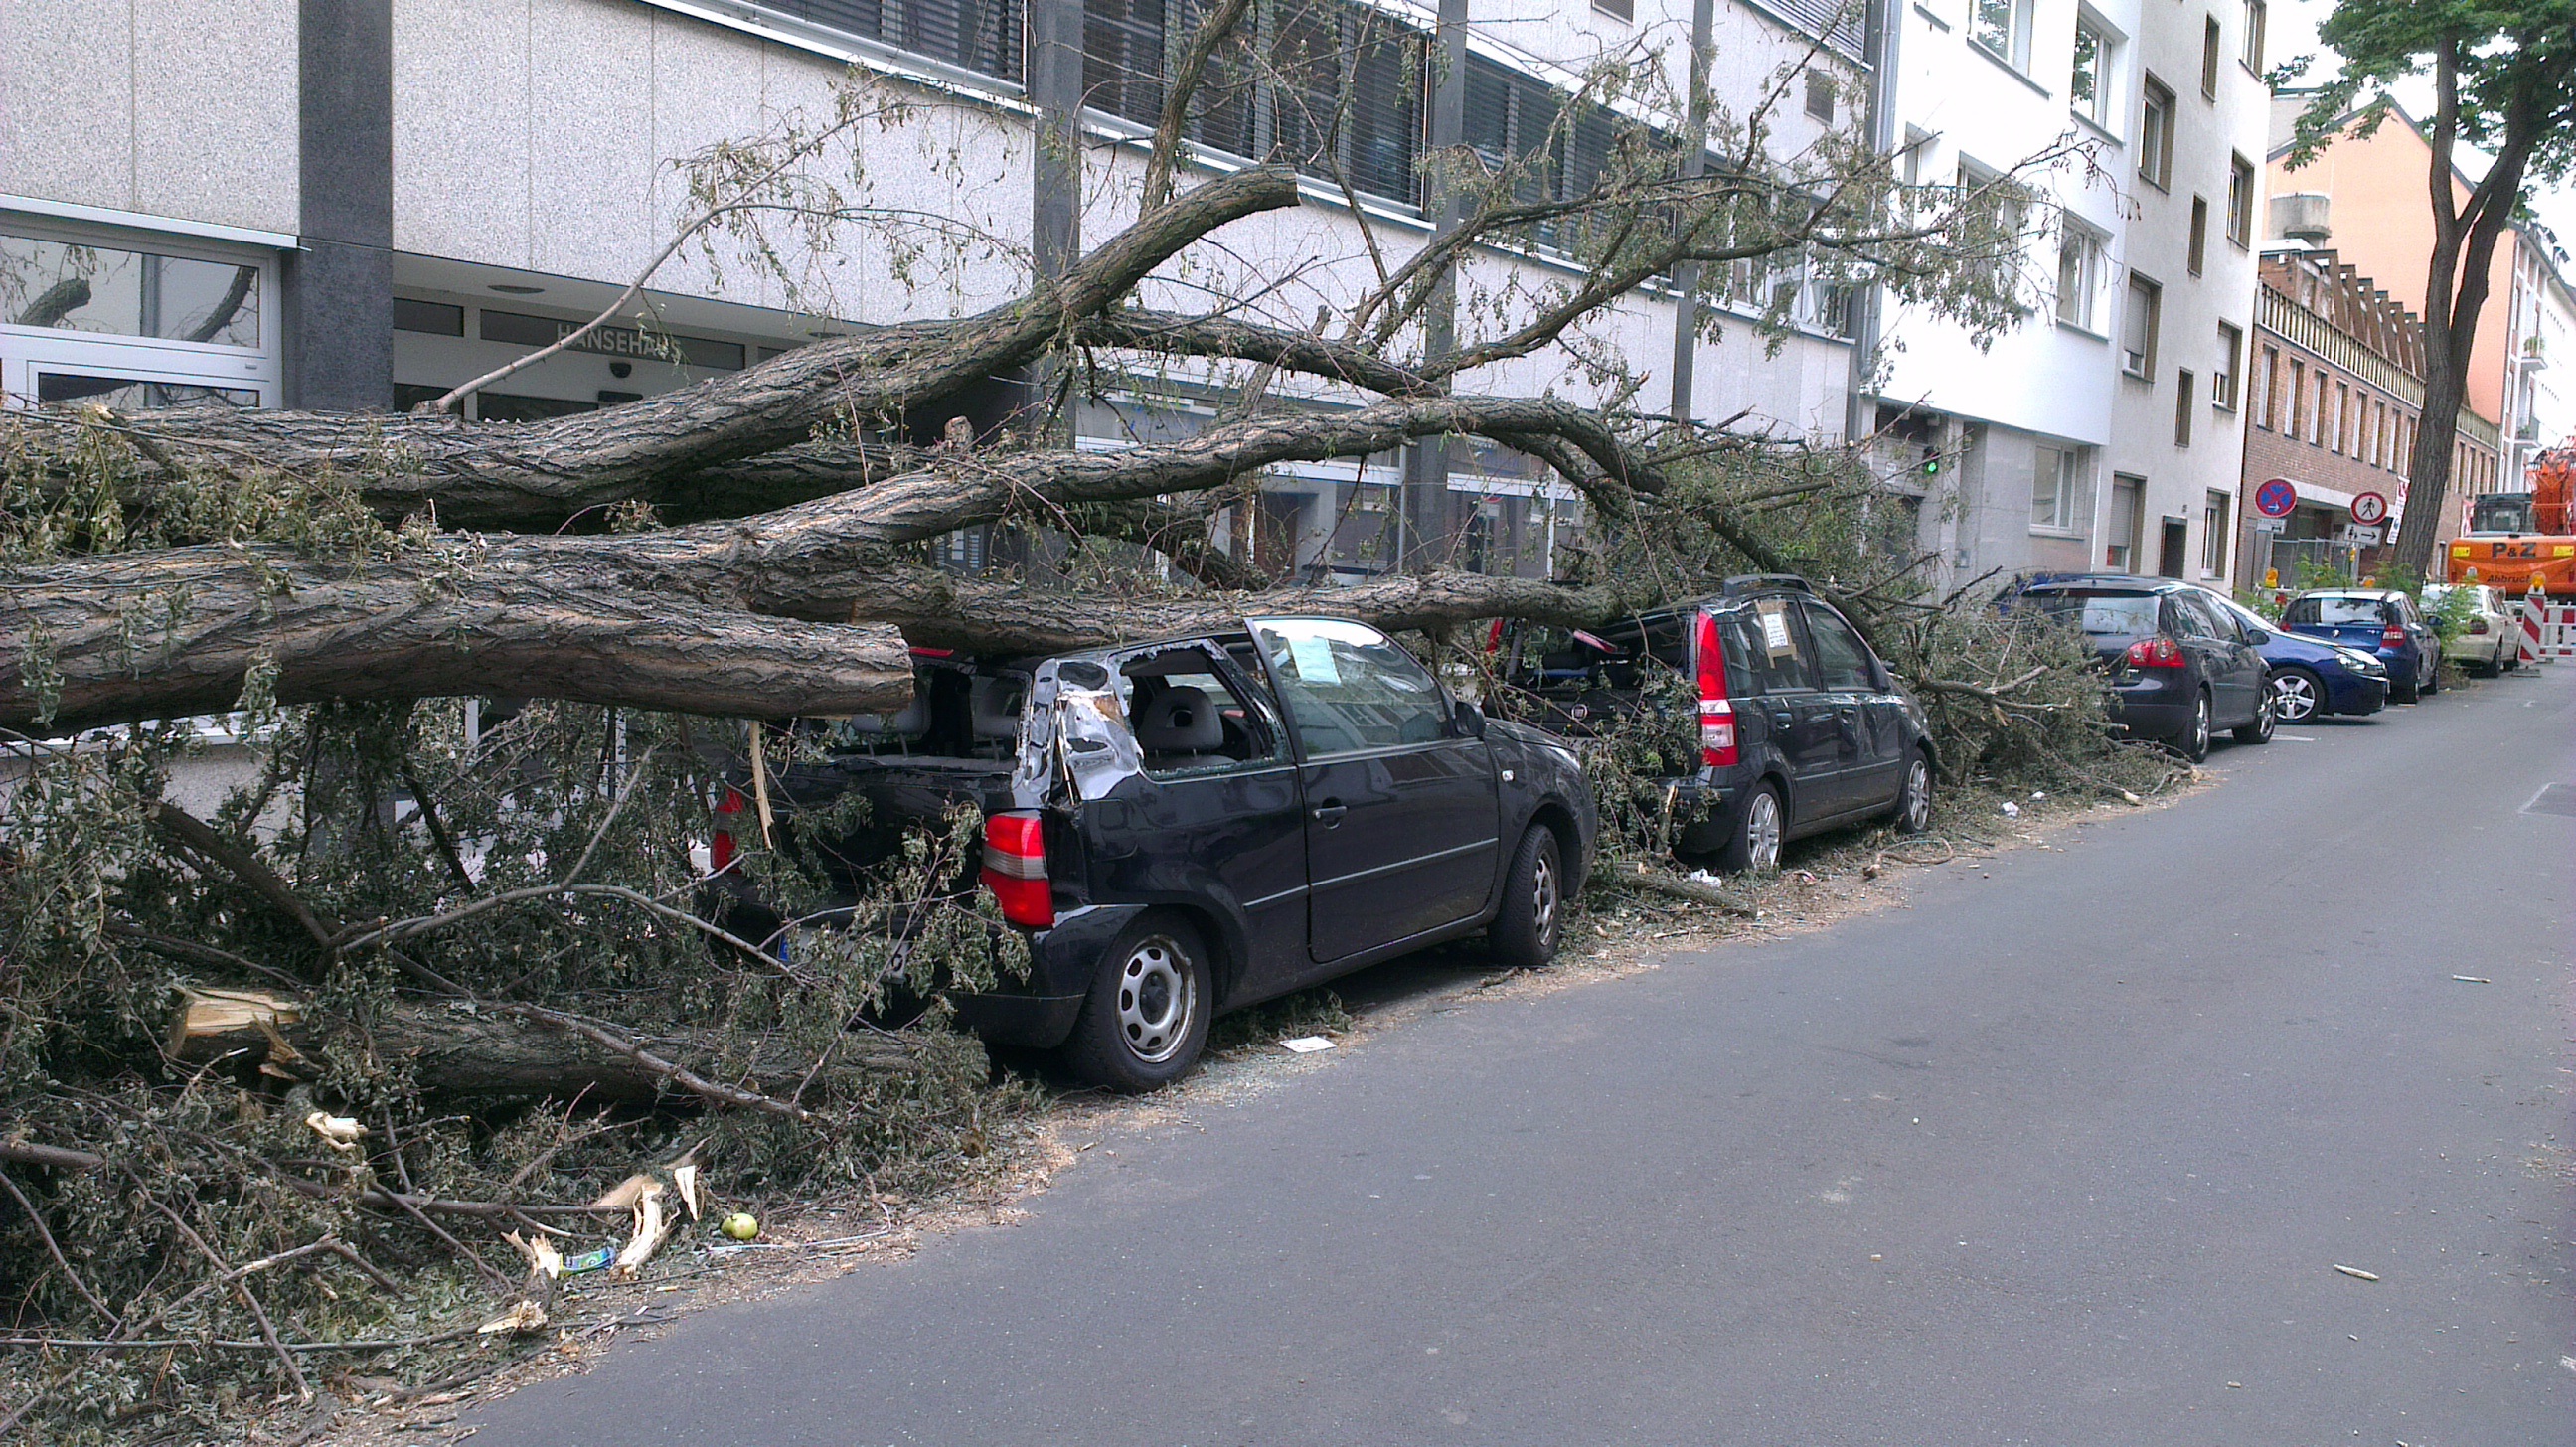
tree, plant, road, street, car, parking, vehicle, auto, motor vehicle, tornado, fallen tree, minivan, damage, attention, dangerous, forward, insurance, city car, sport utility vehicle, mode of transport, automotive exterior, compact car, woody plant, luxury vehicle, family car